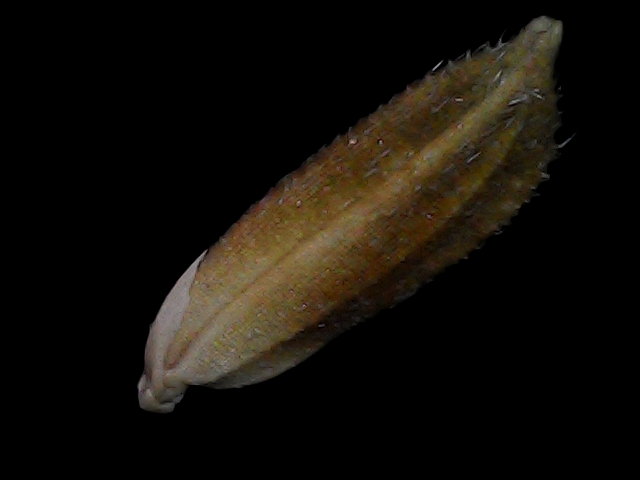
Rice variety: Bd56